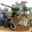
Label: tank